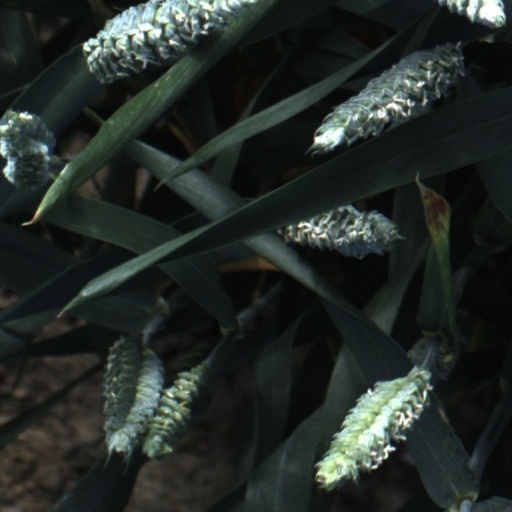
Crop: wheat